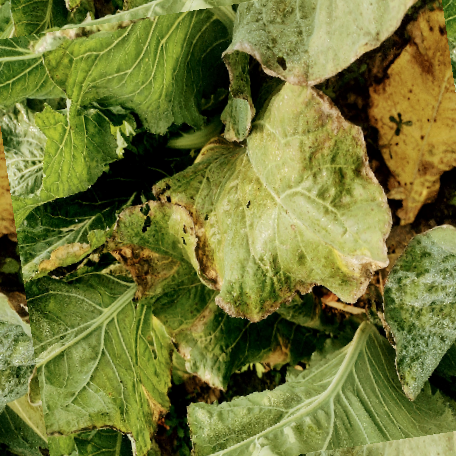
Label: Downy Mildew